William Douglas Home

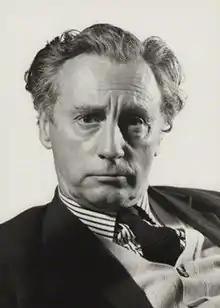
William Douglas Home

William Douglas Home (3 June 1912 – 28 September 1992) was a British dramatist and politician.